English Racing Automobiles

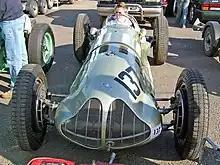
1938 E-Type chassis no. GP1, raced by H.L. Brooke, Leslie Johnson, Reg Parnell, Peter Walker and Peter Whitehead

The more modern E-Type ERA appeared just before the Second World War but was not fully developed, with only one car, GP1, actually racing.